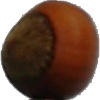
Label: Nut Forest 1